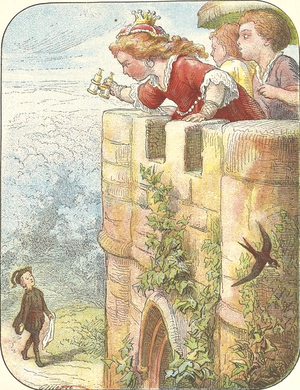
Malbrough s'en va-t-en guerre, 1878, dessins par Frølich (1820-1908), textes par Stahl, Hetzel éditeur ː page 1.